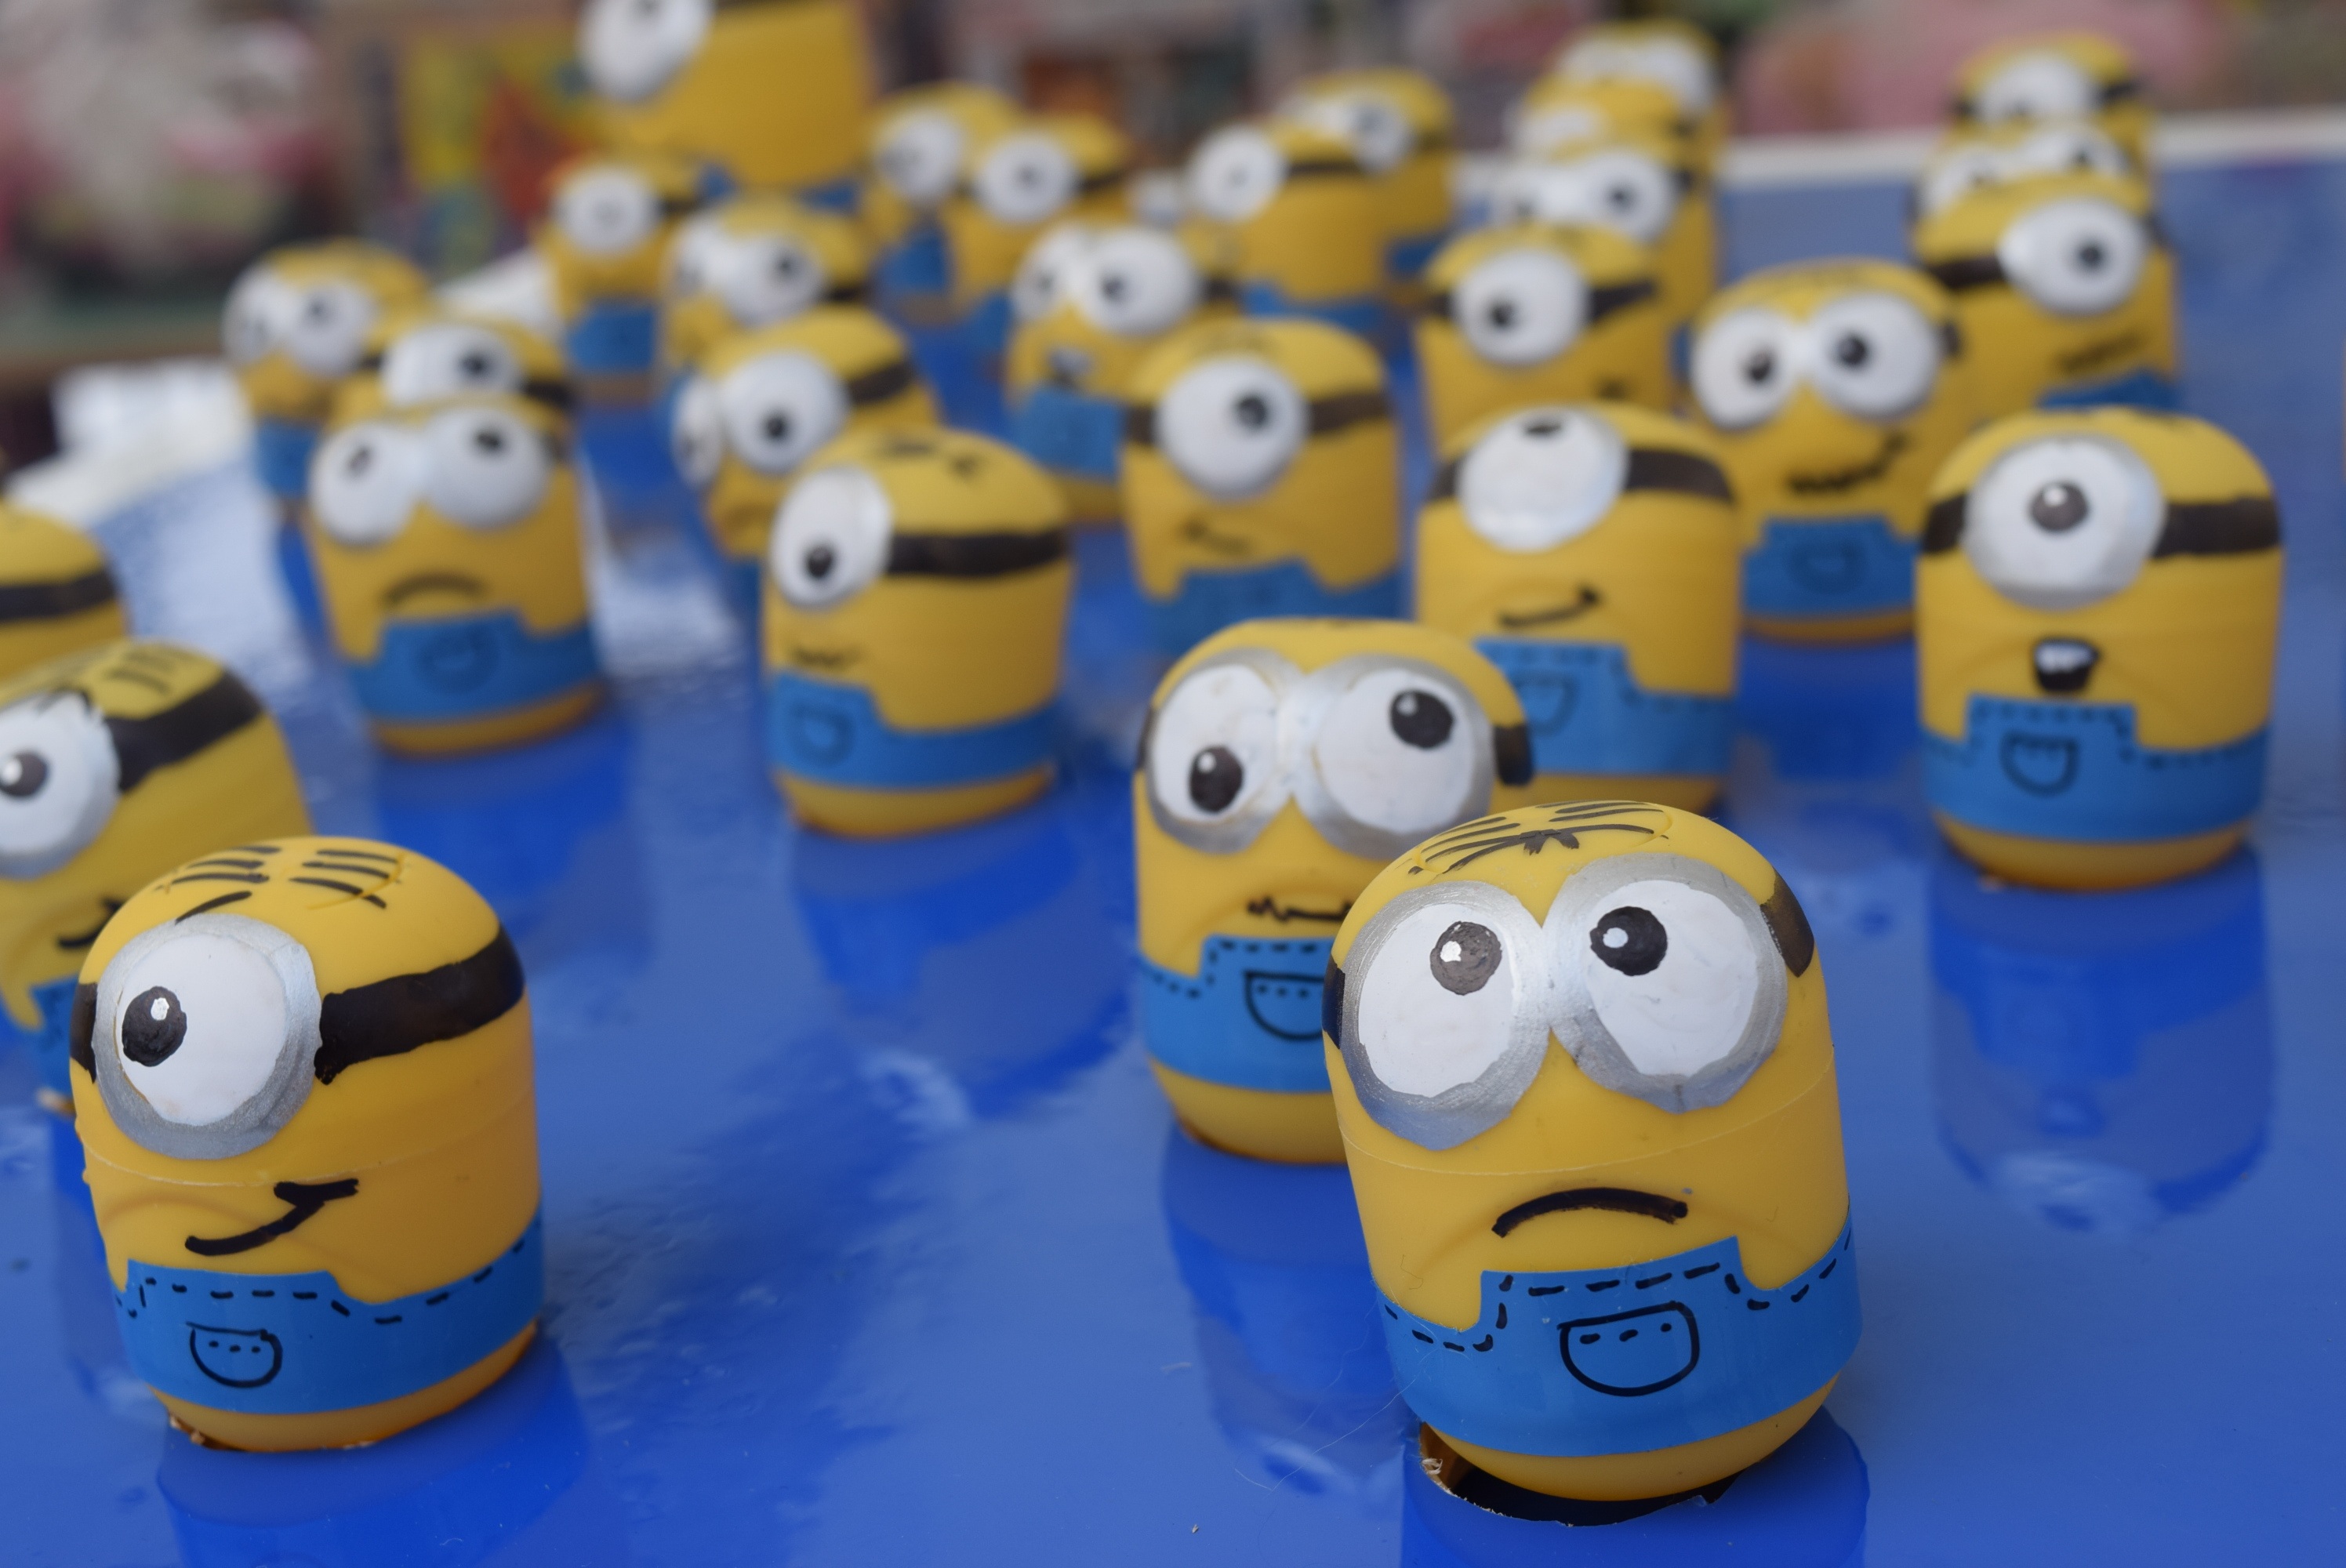
game, number, blue, yellow, toy, children, fun, snowman, games, snowmen, minion